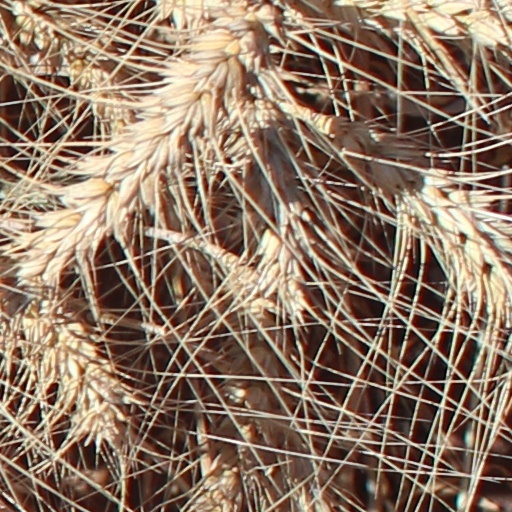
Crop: wheat